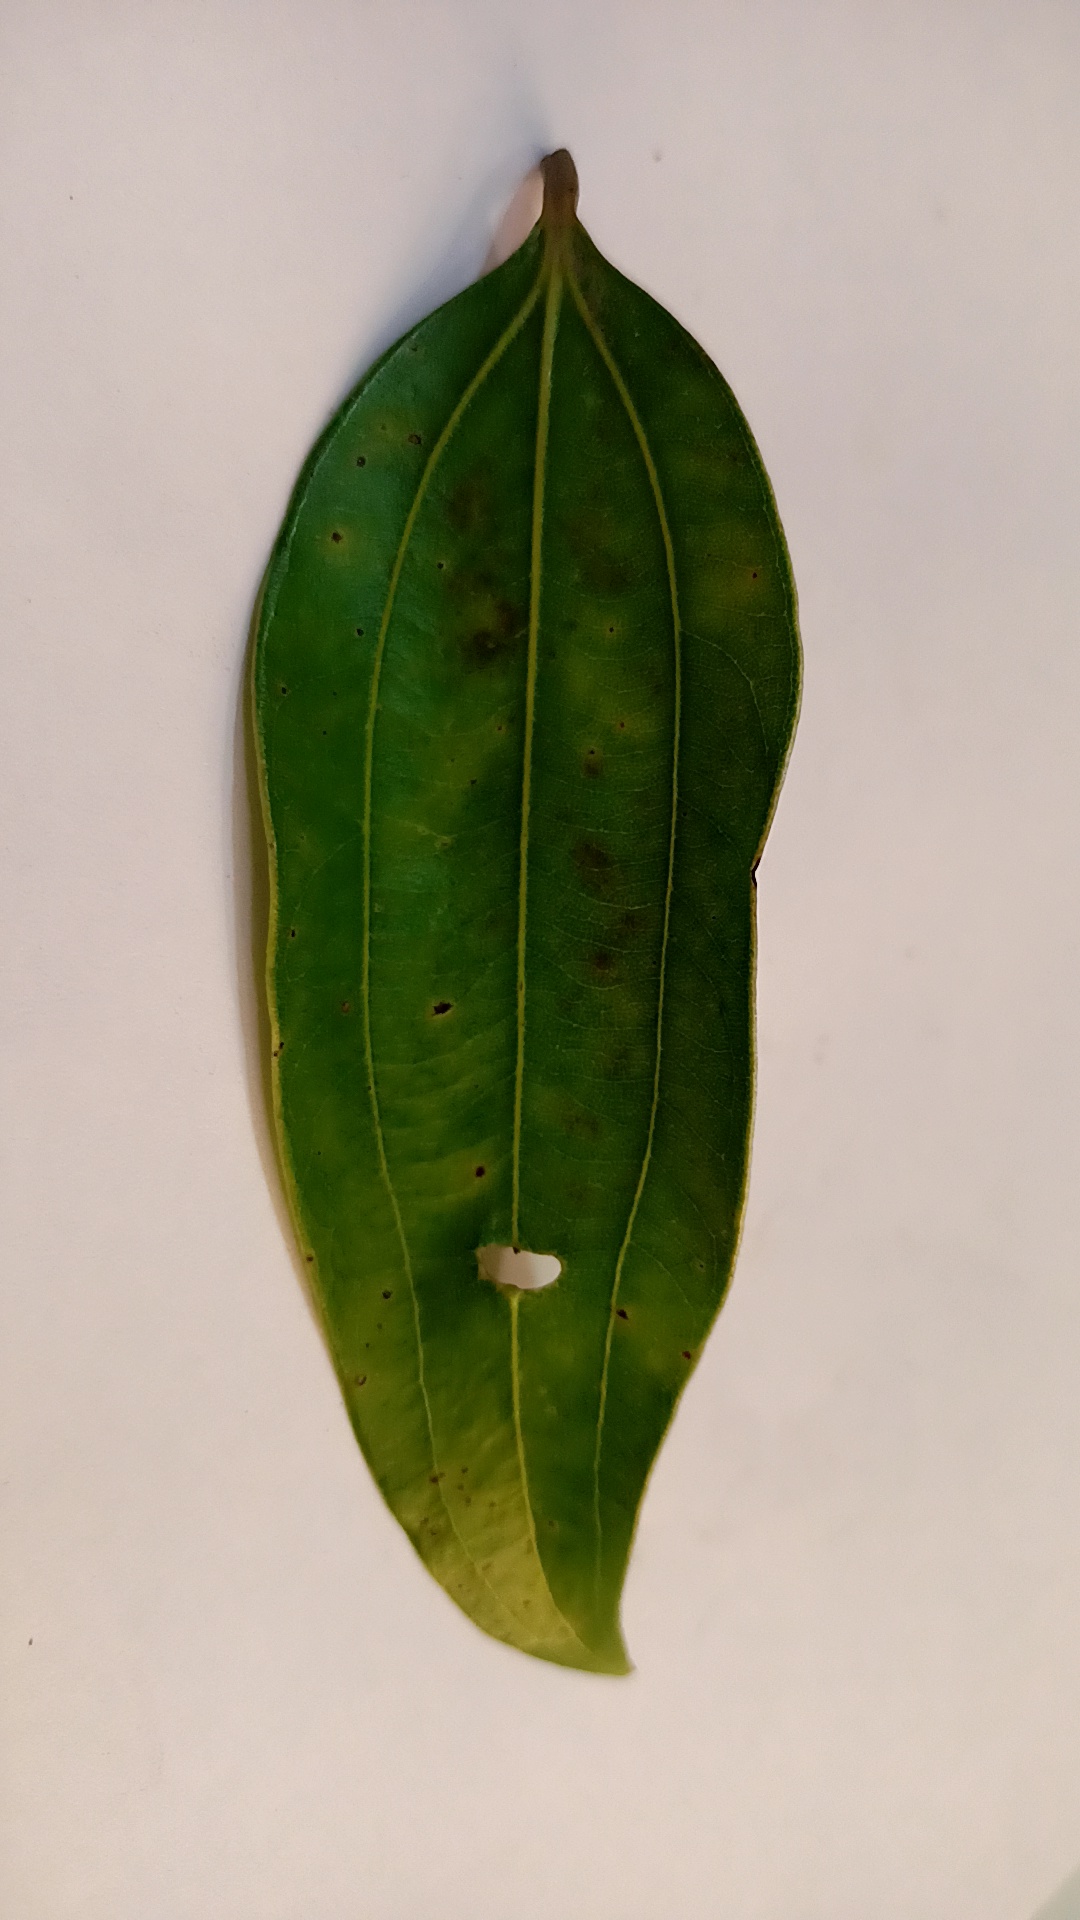
Label: Disease